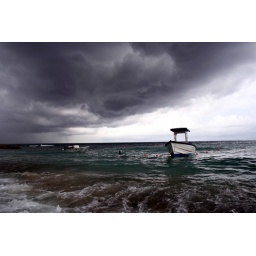
boat with man in water 5